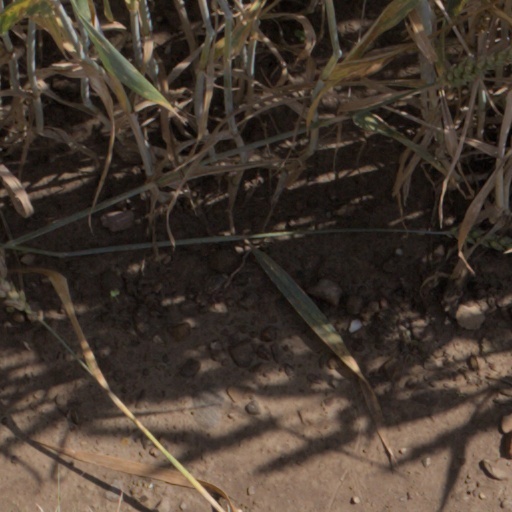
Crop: wheat